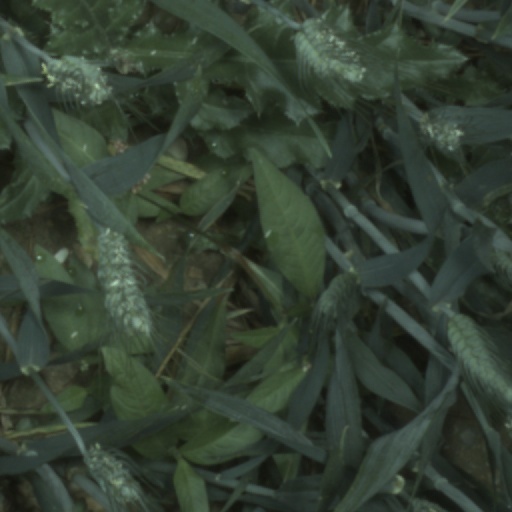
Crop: wheat